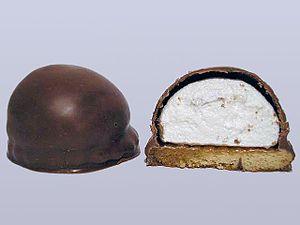
Une tête-de-nègre est une pâtisserie constituée de deux meringues entre lesquelles repose de la crème au beurre, le tout est enrobé de chocolat.